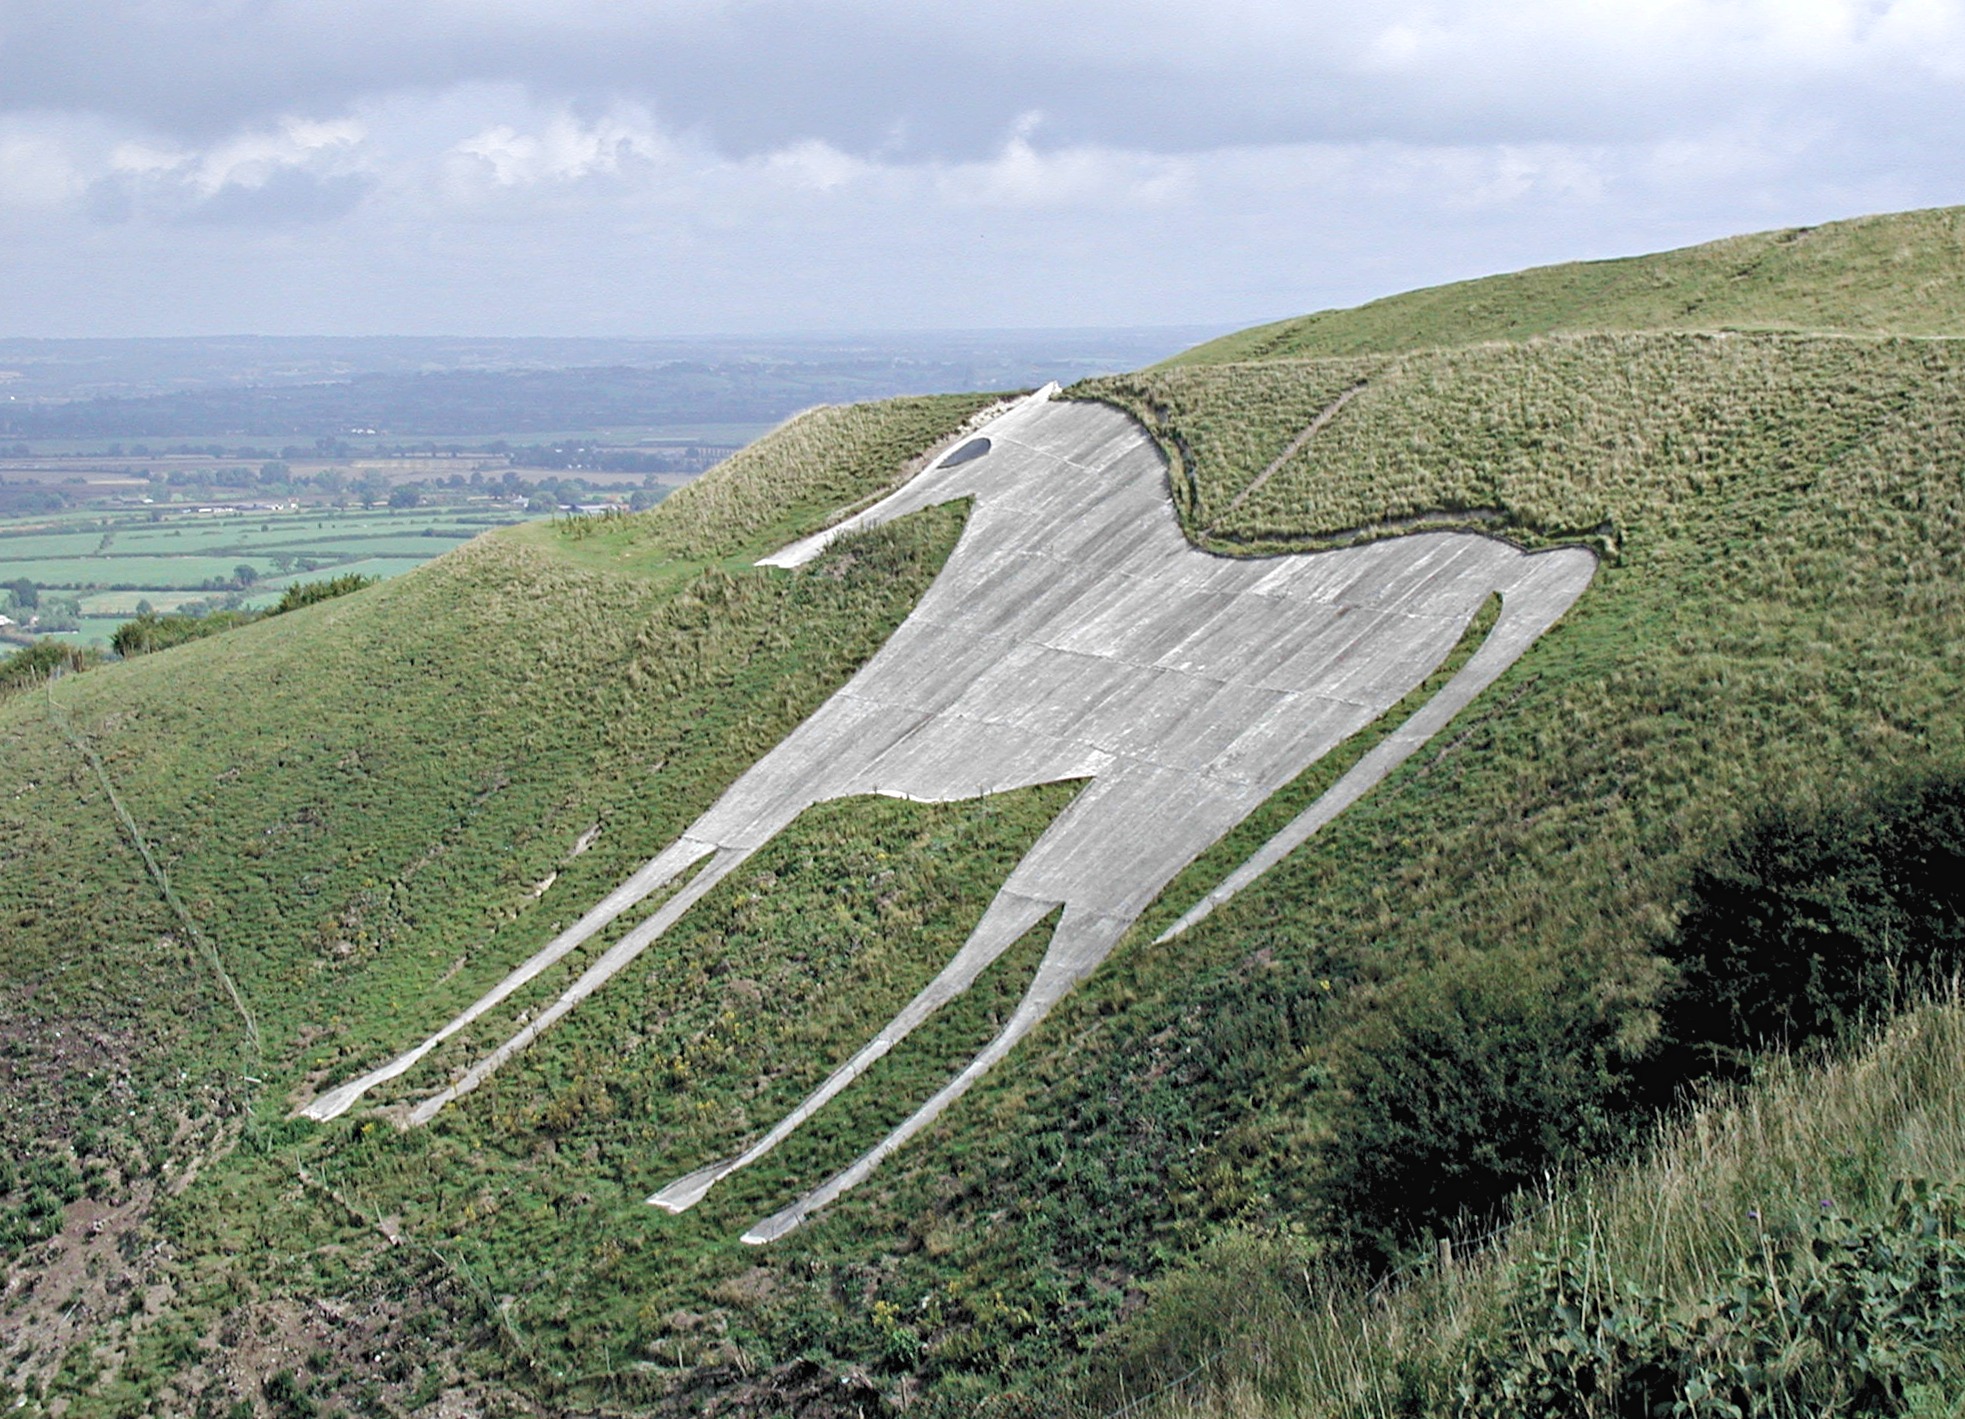
landscape, coast, tree, grass, mountain, field, prairie, hill, wind, horse, agriculture, terrain, ridge, plain, england, geology, grassland, badlands, wetland, plateau, habitat, oxfordshire, ecosystem, mound, rural area, aerial photography, natural environment, white horse hill